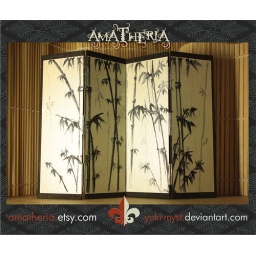
Japanese minaiture folding screen: bamboo forest in white background